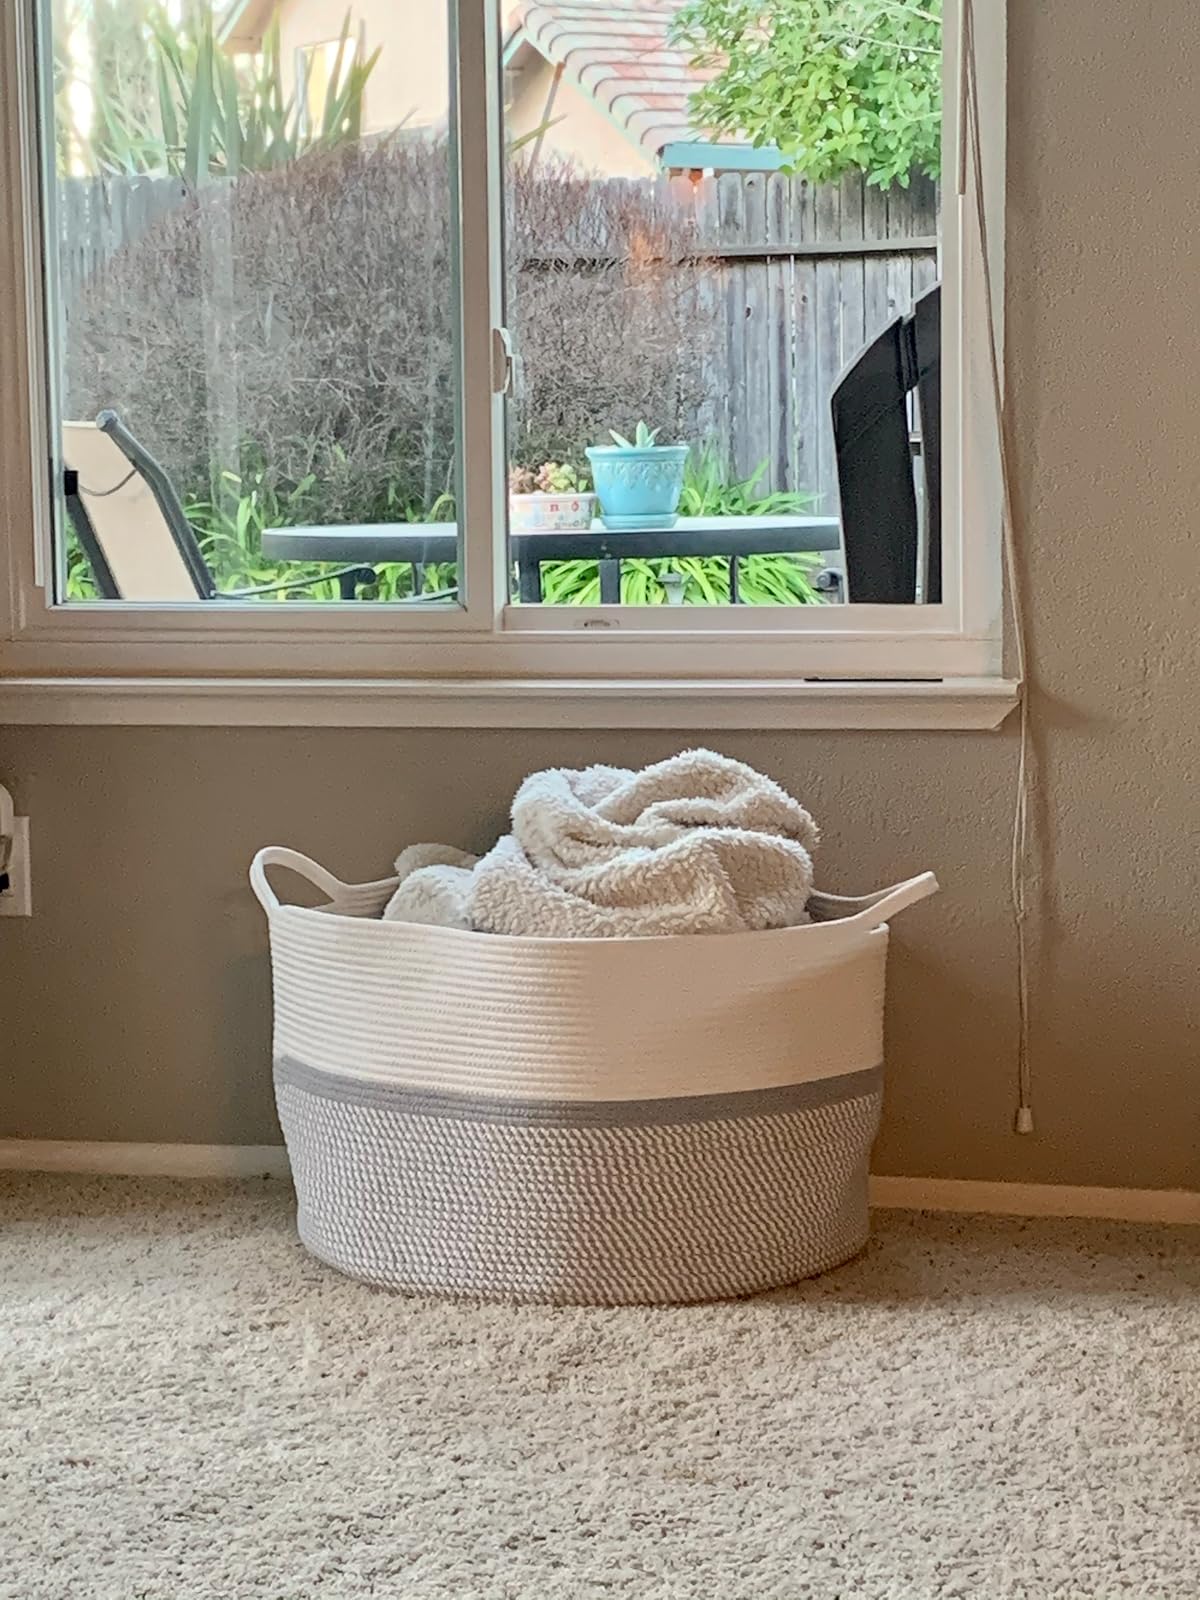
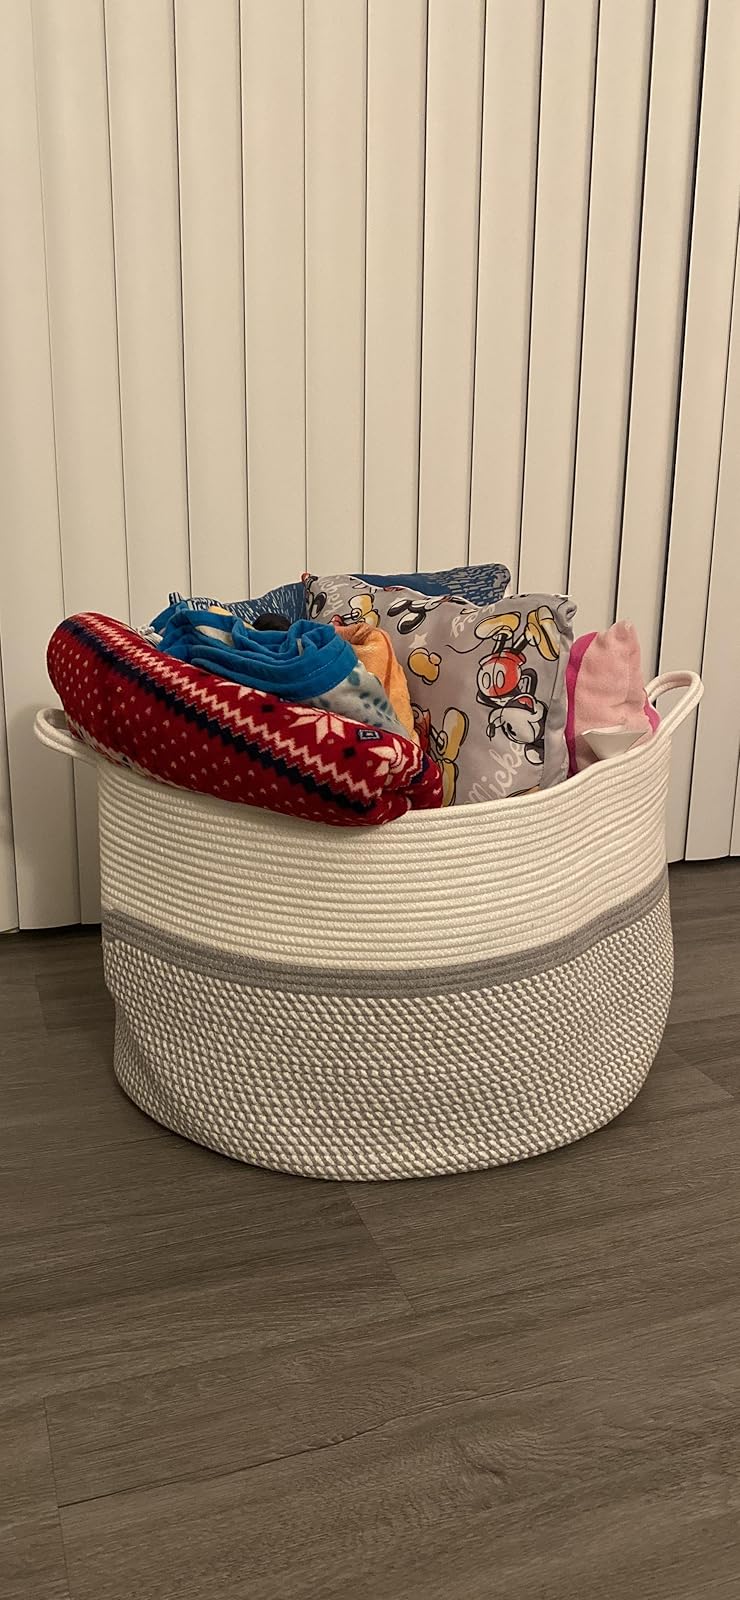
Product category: items_hamper
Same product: yes